Da'am Workers Party

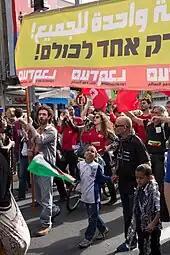
Marching under the Da'am banner, International Human Rights March, Tel Aviv, 7 December 2012

The Da'am Workers Party is a revolutionary socialist, multi-ethnic political party in Israel, where it is commonly known by the acronym Da'am (Hebrew: ). It calls for political and social revolution to secure workers' rights, the nationalization of key industries, Jewish–Arab coexistence, and gender equality.